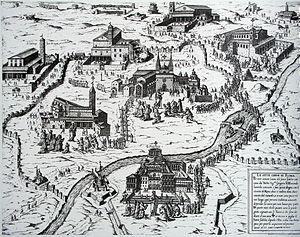
Le Tour des sept églises est un pèlerinage urbain traditionnel de la ville de Rome. Entrepris de manière informelle au début des années 1540 par saint Philippe Néri et quelques disciples, il prit de l'ampleur lors de l'année jubilaire 1550 et devint une pratique stable et organisée à partir de 1559. À l'origine le pèlerinage durait deux jours et était spécifiquement conçu comme alternative au carnaval profane.